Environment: real
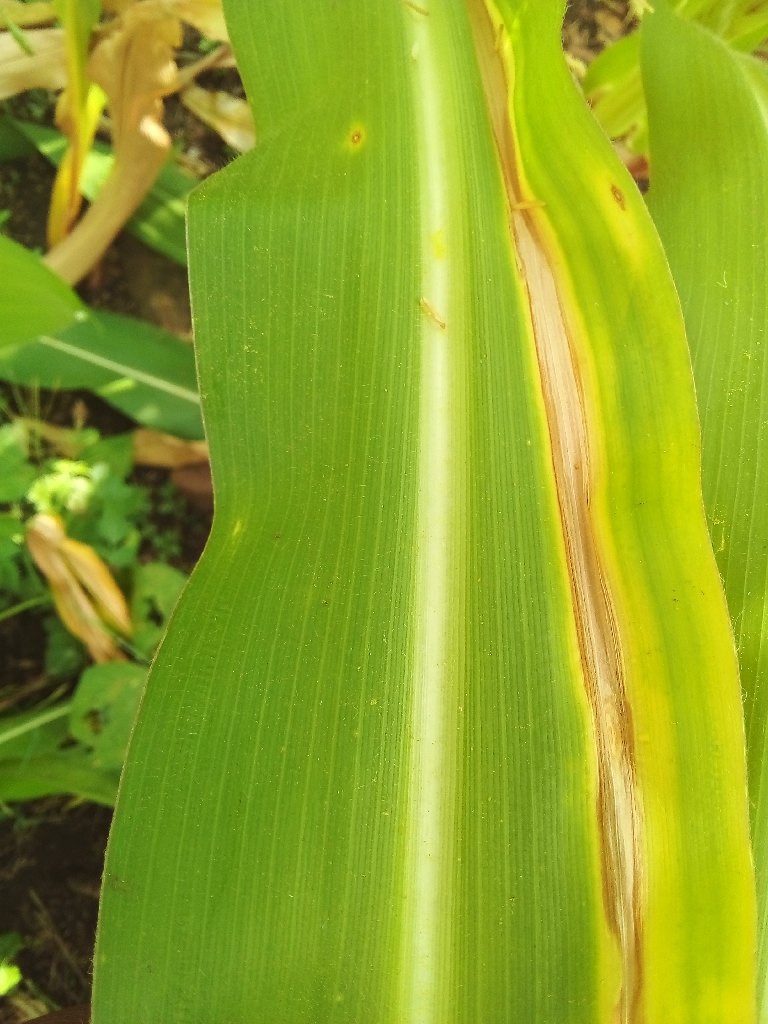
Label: northern_corn_leaf_blight